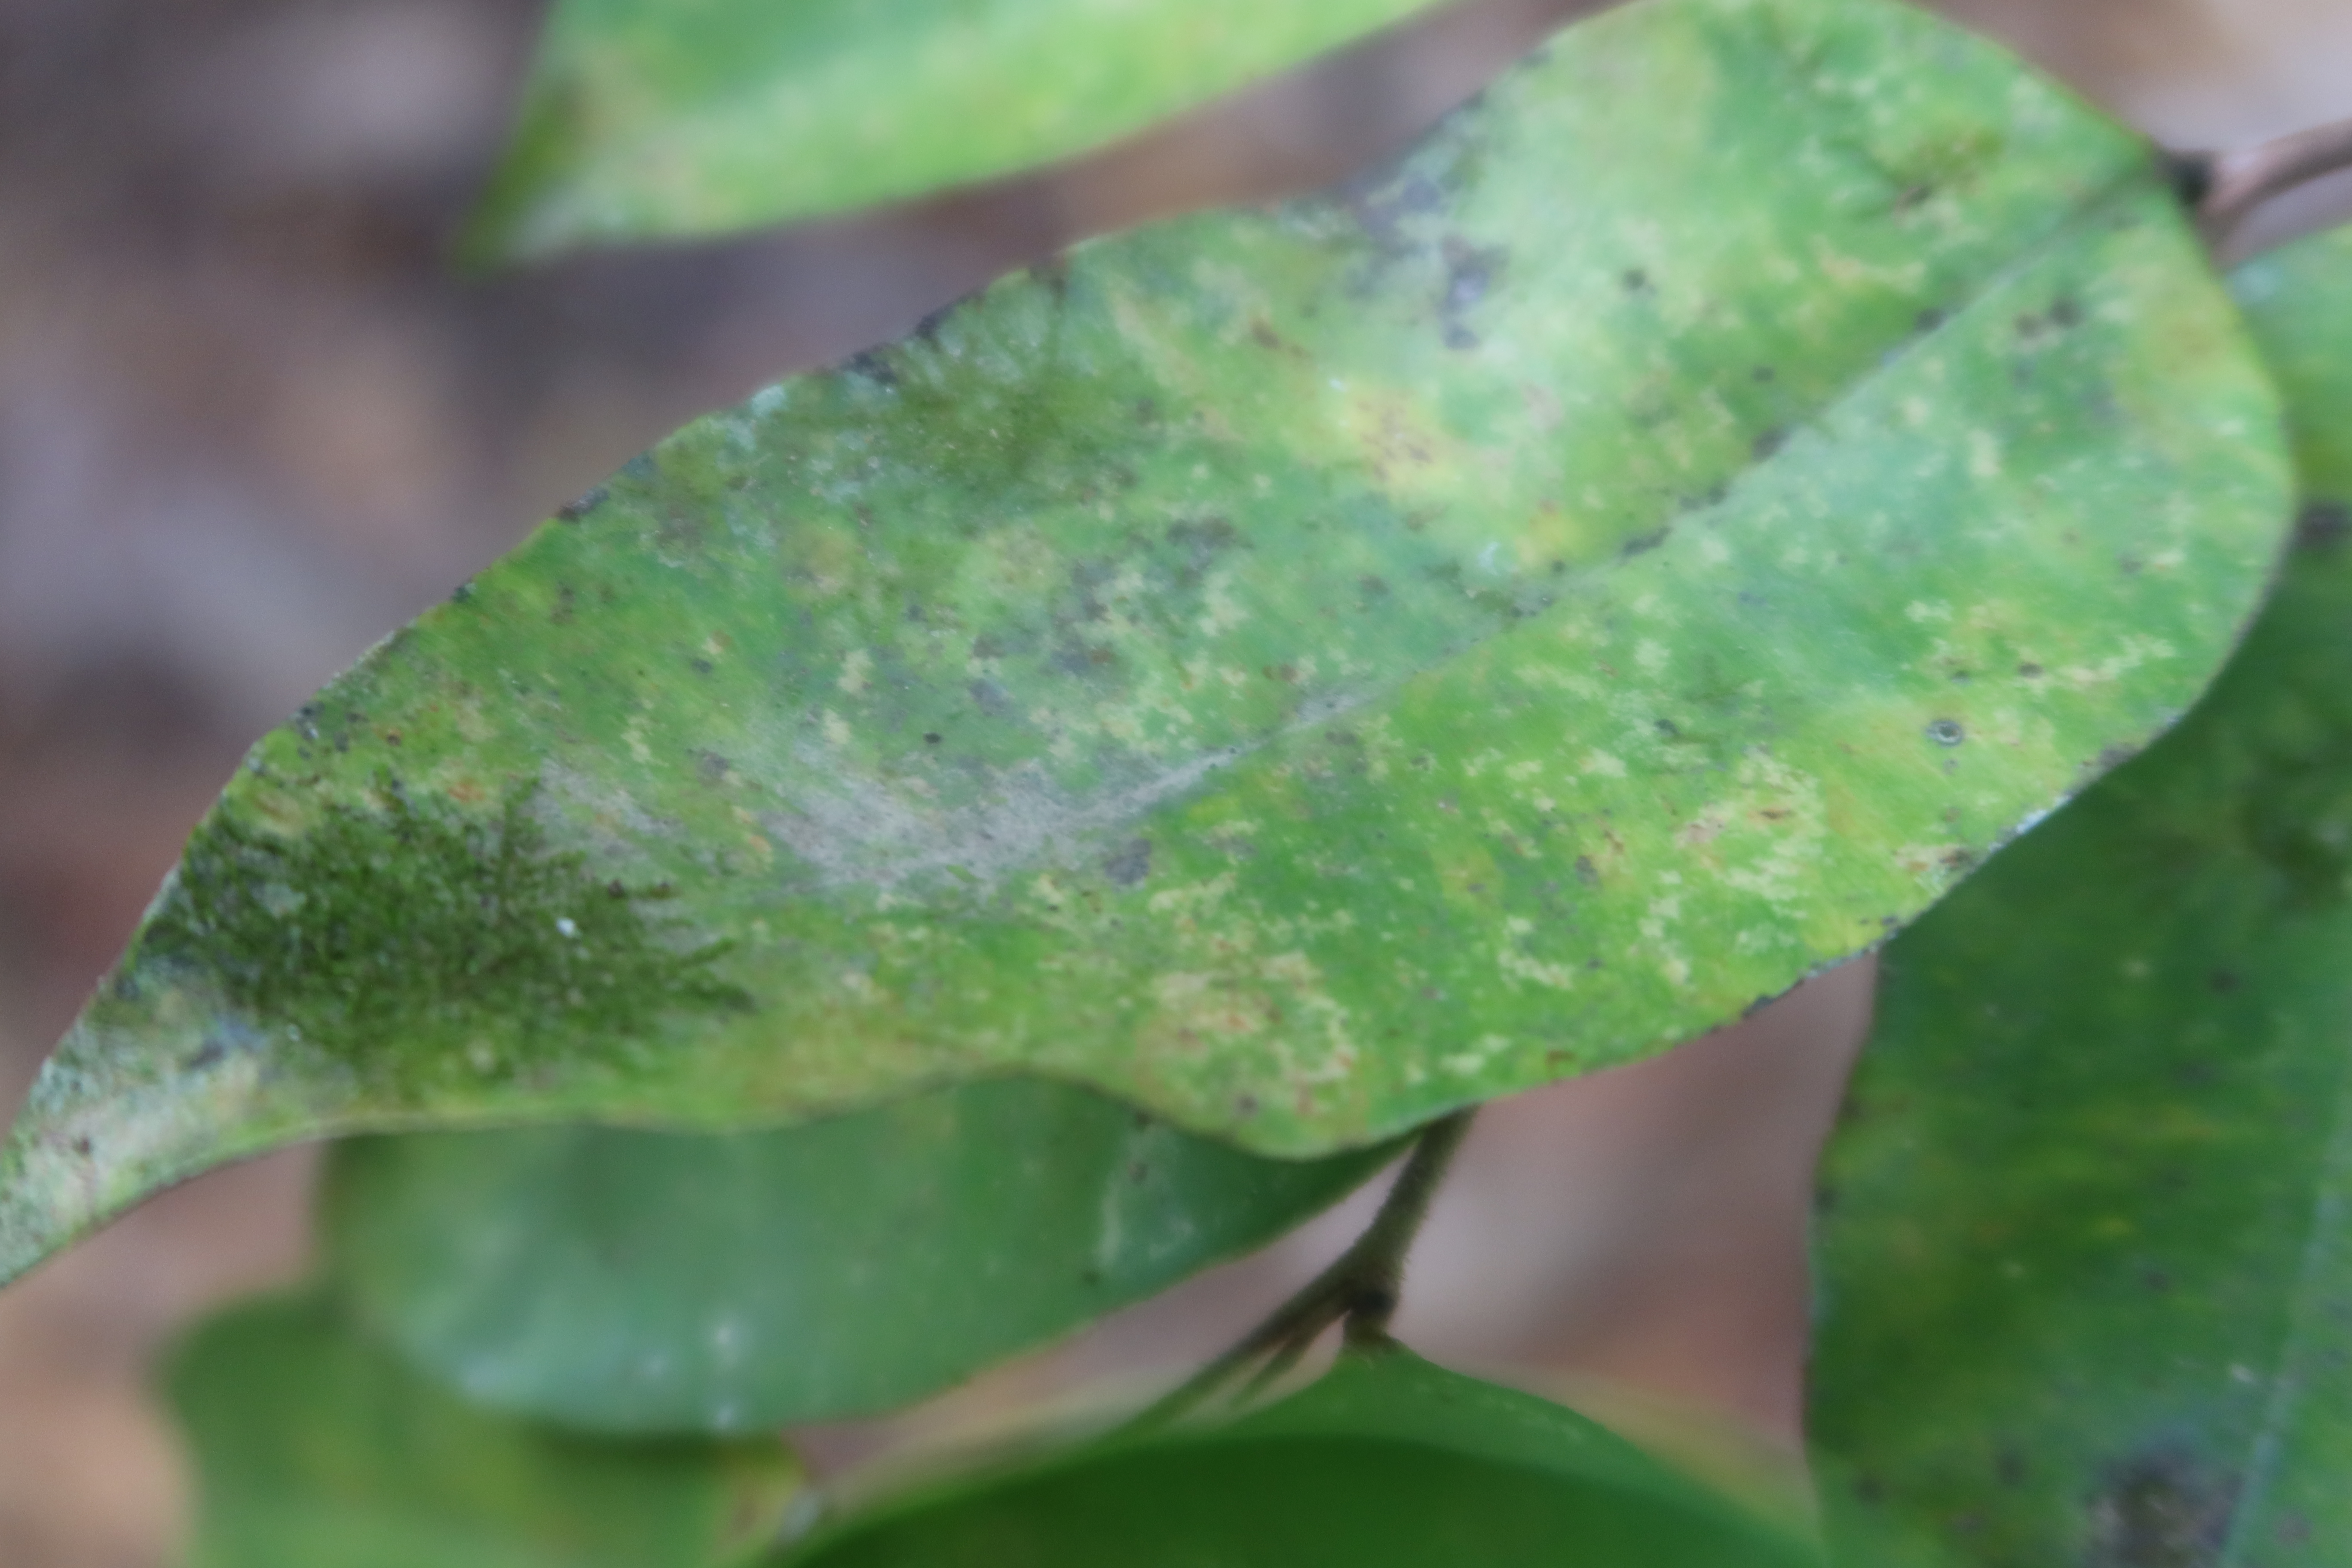
Label: Powdery mildew